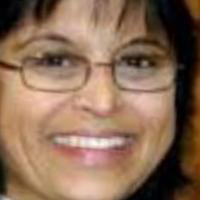
Age group: age 41-55